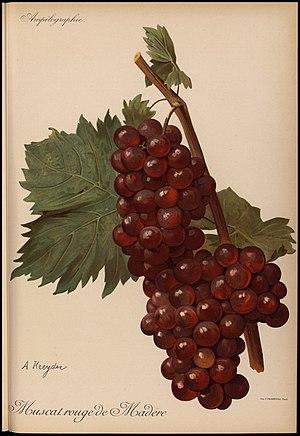
Issue du livre Ampélographie
Un muscat est une dénomination qui recouvre un ensemble de cépages dont les raisins ont un arôme muscaté, c'est-à-dire très parfumé, rappelant légèrement celui du musc ; il en existe de nombreuses variétés, dont les grains ont une peau allant du jaune pâle au bleu-noir. Les différents types de muscats sont plantés sur le pourtour de la Méditerranée, en Europe centrale et orientale, en Australie, en Nouvelle-Zélande, dans certaines régions des Amériques et en Afrique du Sud. Leur vinification est délicate. On en fait des vins secs légers, des vins sucrés mousseux, des vins de vendanges tardives et des vins liquoreux fortifiés.Tous les cépages muscat, qu’ils soient cépages de cuve ou cépages de table, qu’ils soient issus de Vitis vinifera ou de cépages hybrides, sont caractérisés par leur arôme muscaté.